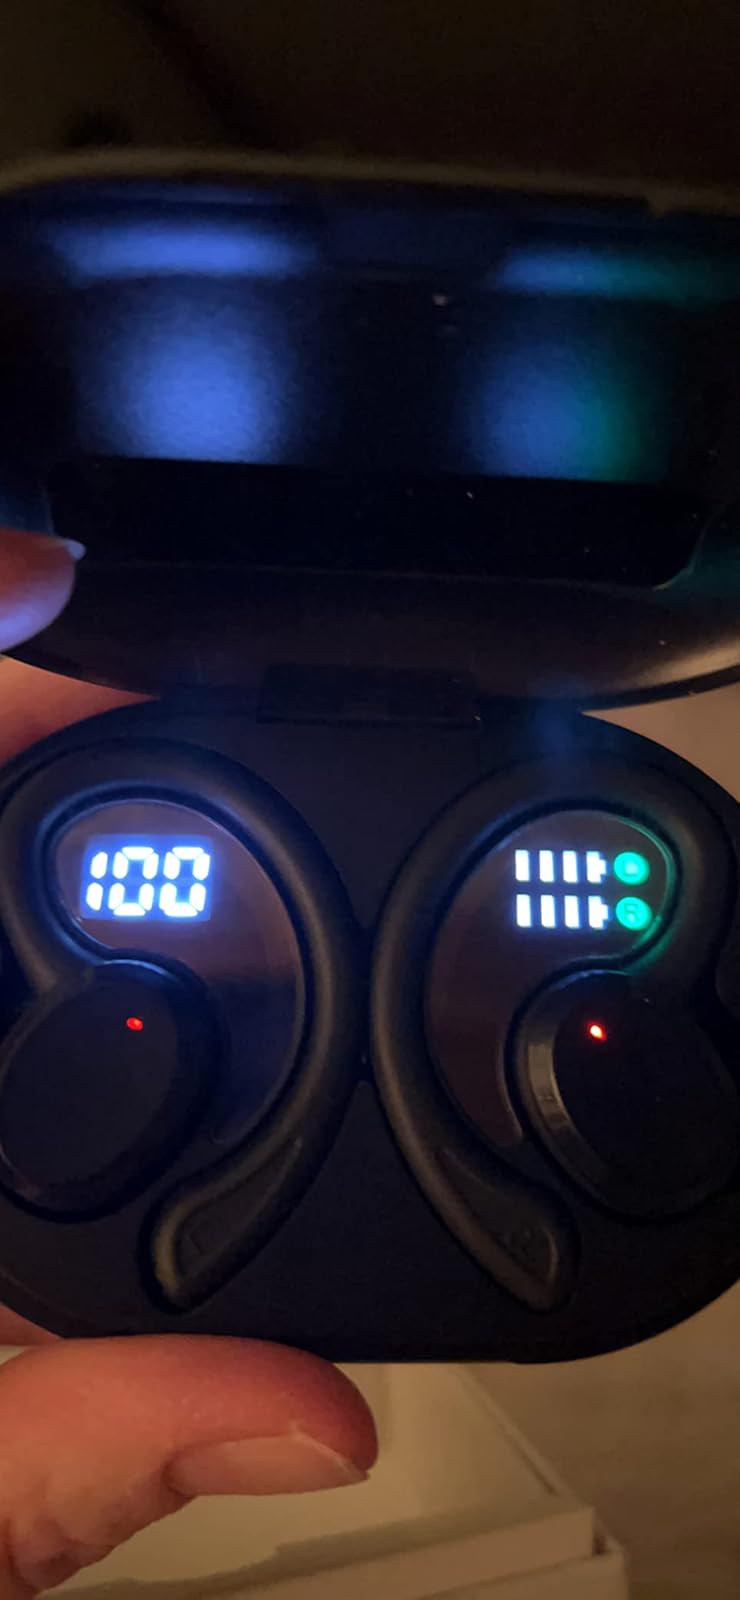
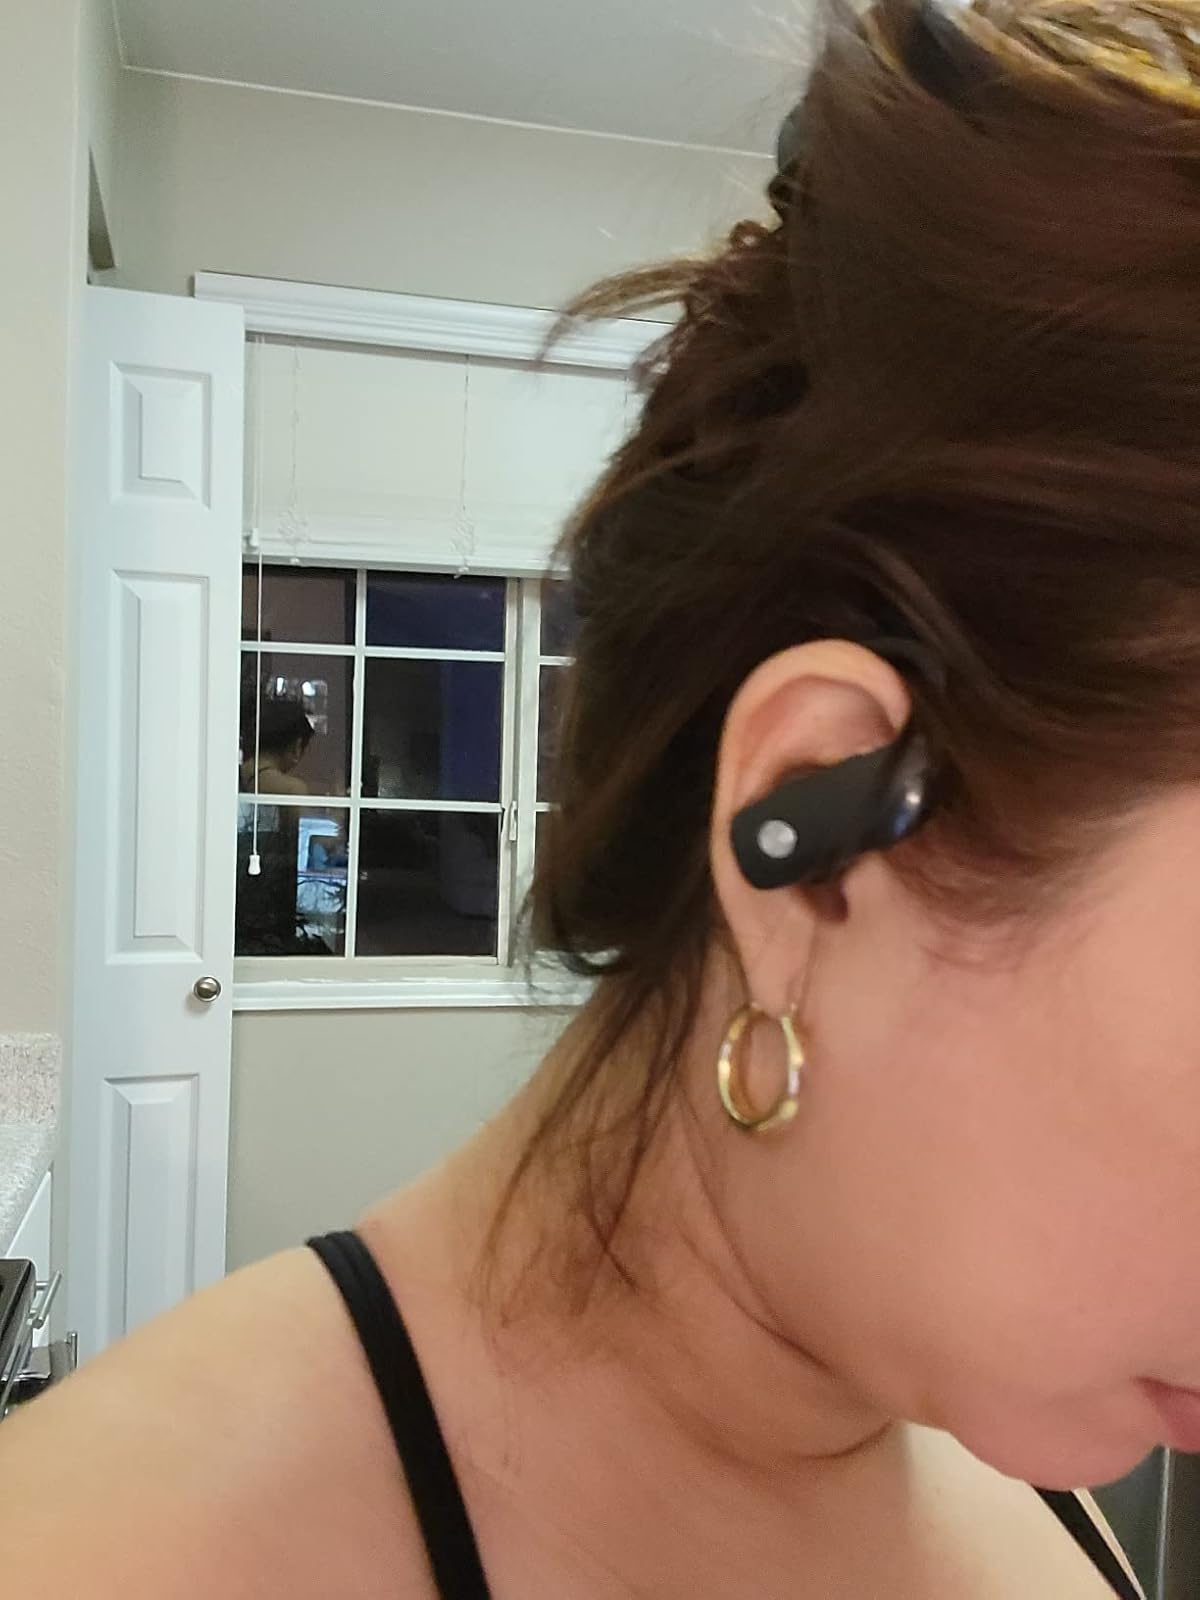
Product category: earbuds
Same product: no